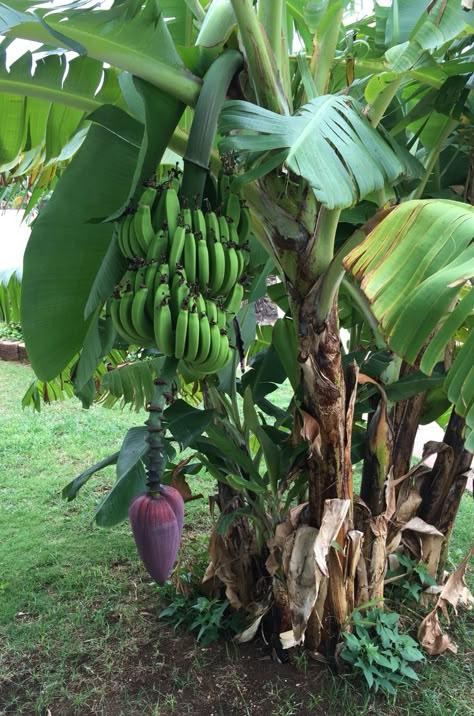
Shamba la migomba lililokuwa na ndizi tayari ishazaa na kwa ajili ya kuvuna, ili kwenda sokoni kwa ajili ya kwenda kuuzwa na imezungukwa na majani ya kijani chini madogomadogo kwenye udongo mweusi.